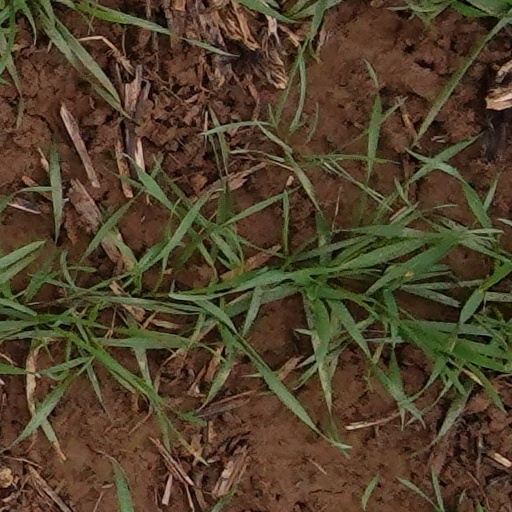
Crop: wheat